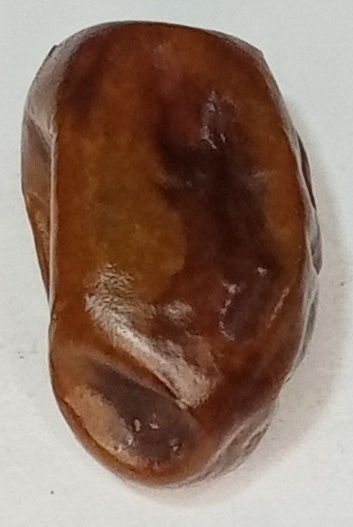
Variety: fasli-toto
Size: large
Grade: grade-1